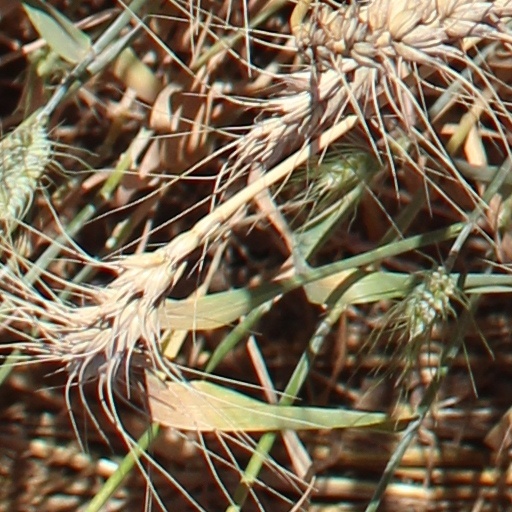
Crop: wheat